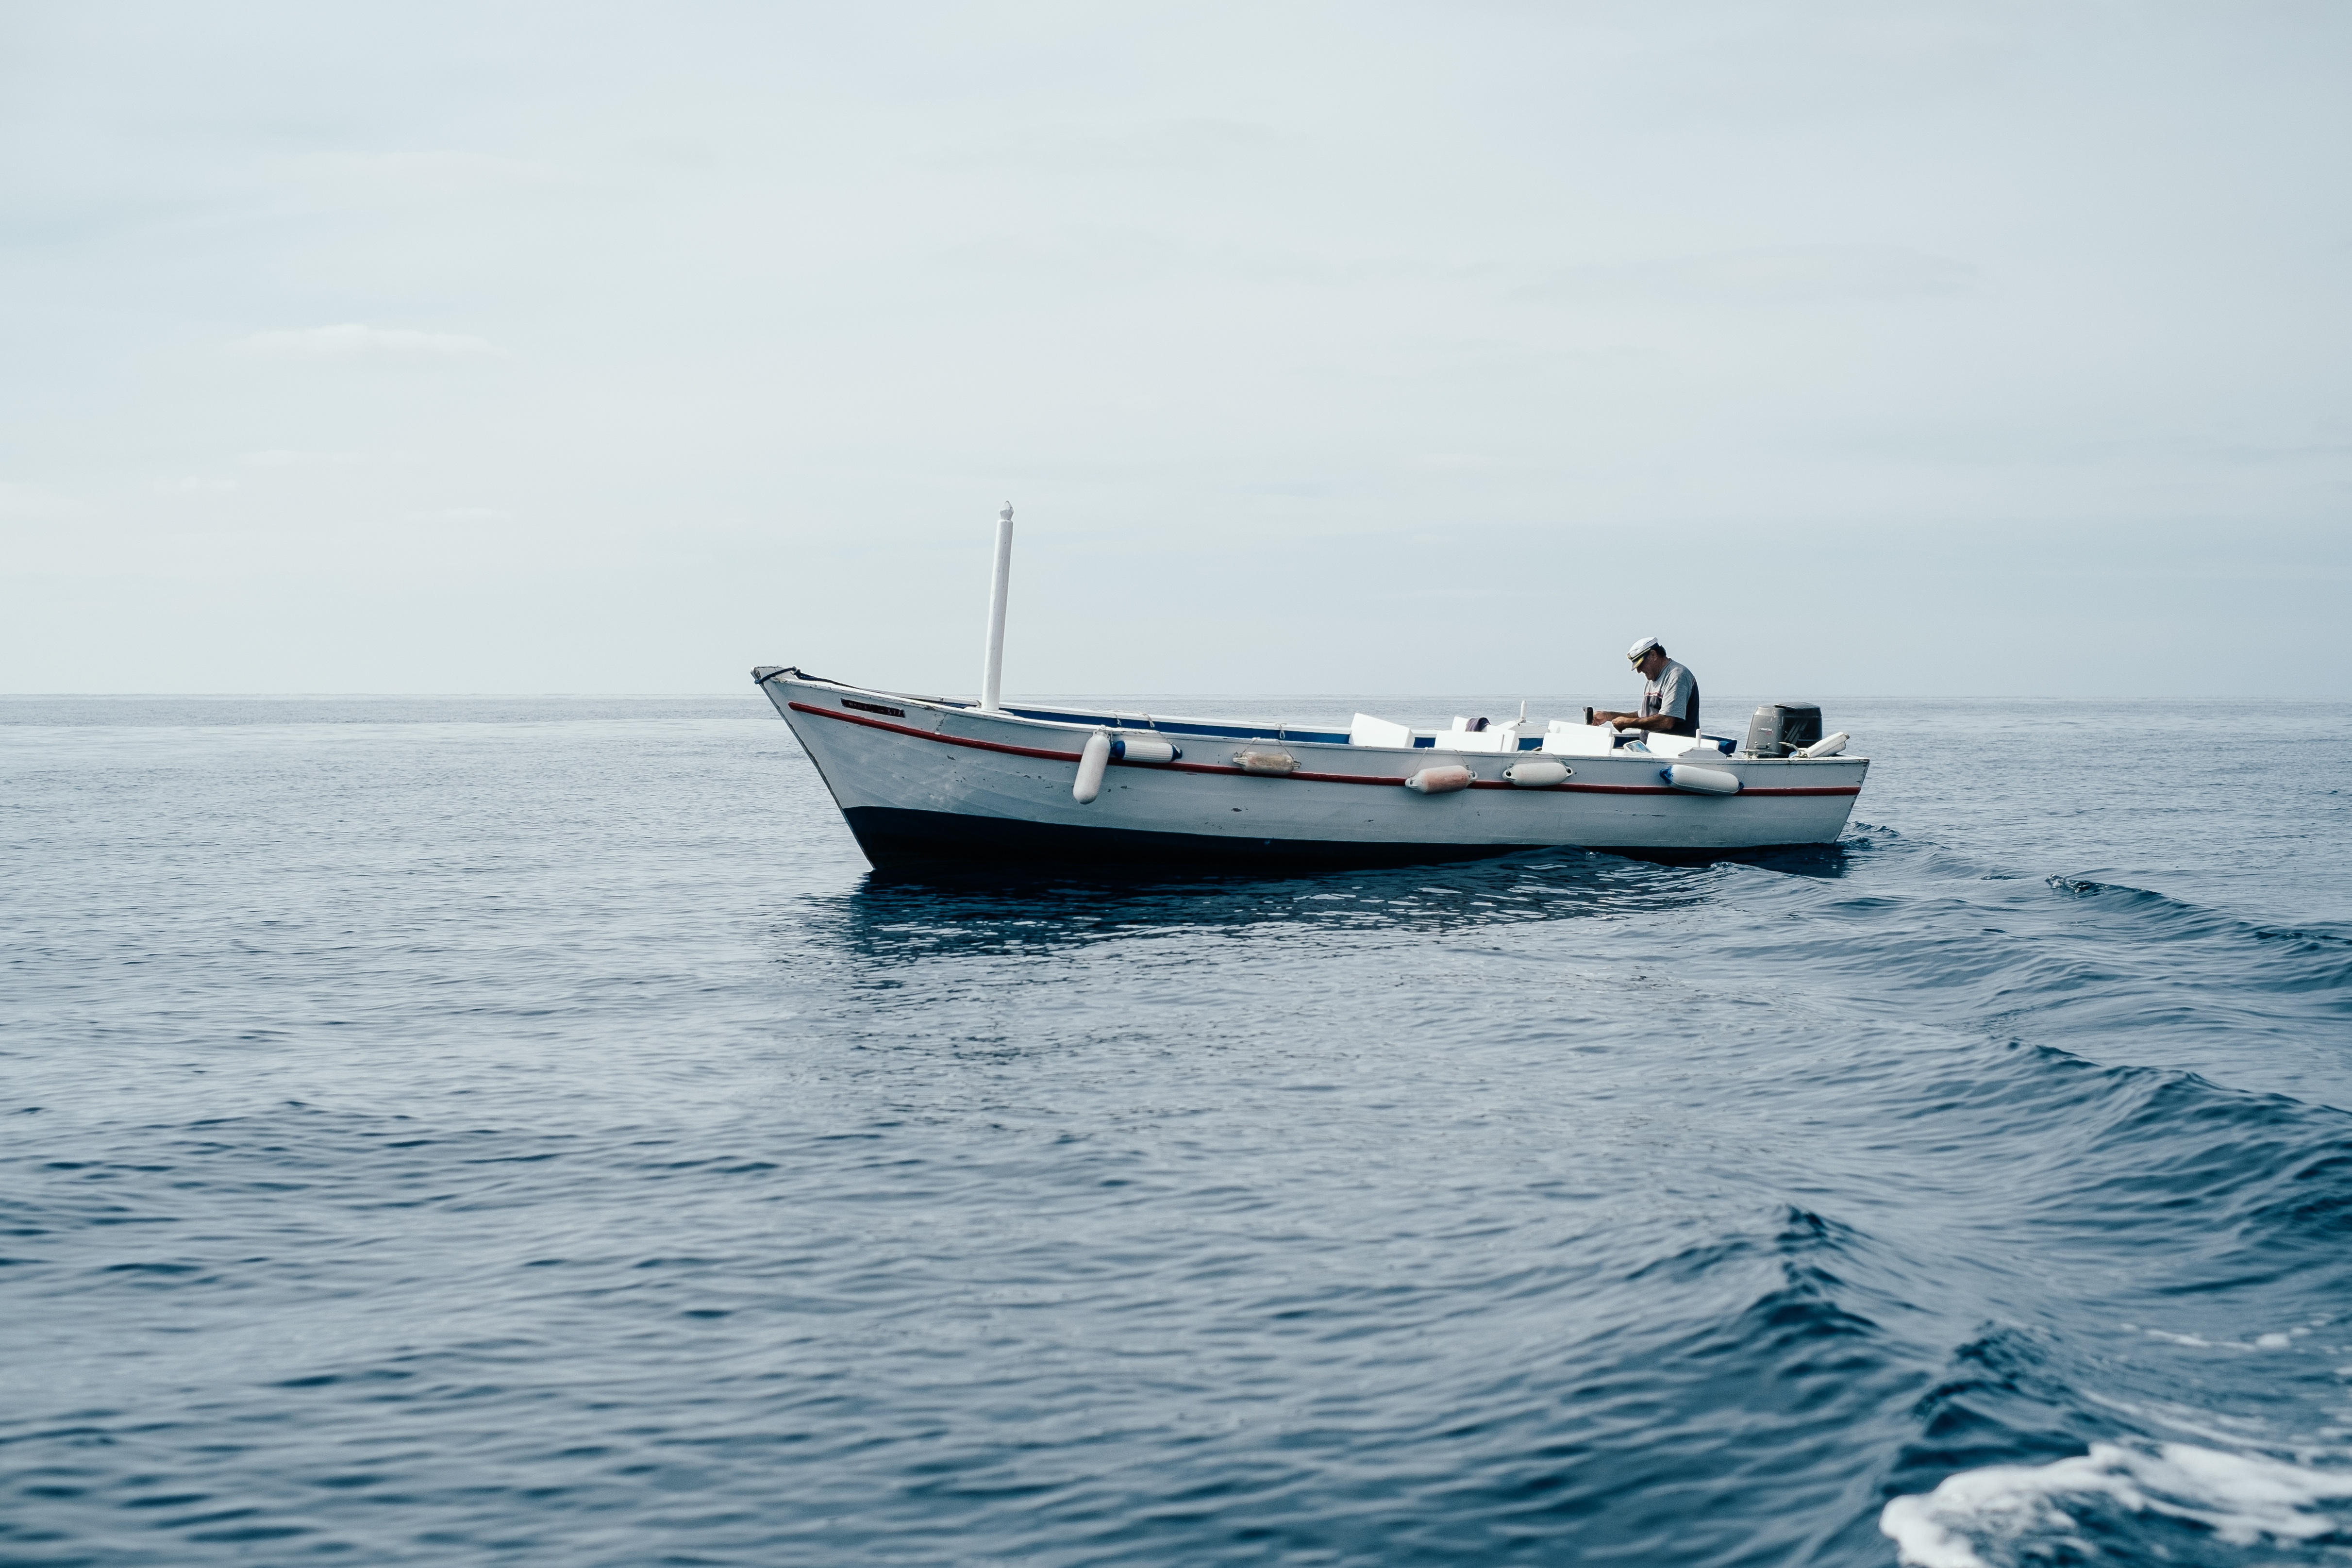
sea, ocean, boat, vehicle, fishing, fisherman, yacht, motorboat, boating, watercraft, fishing vessel, skiff, watercraft rowing